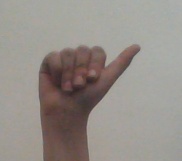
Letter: dhad